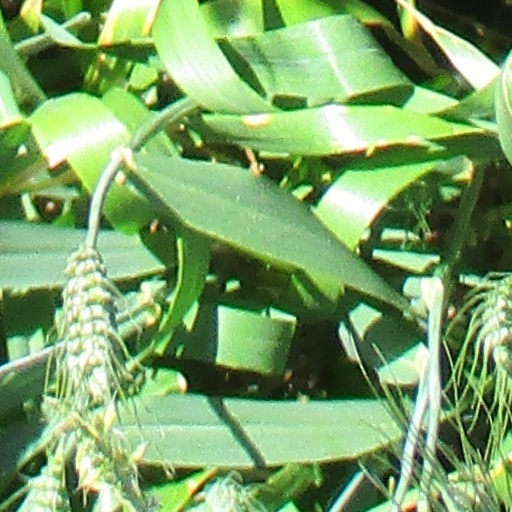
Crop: wheat